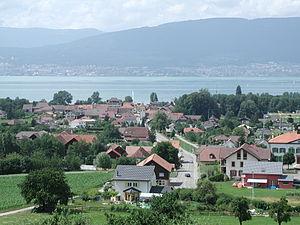
Cudrefin est une commune suisse du canton de Vaud, située dans le district de la Broye-Vully.